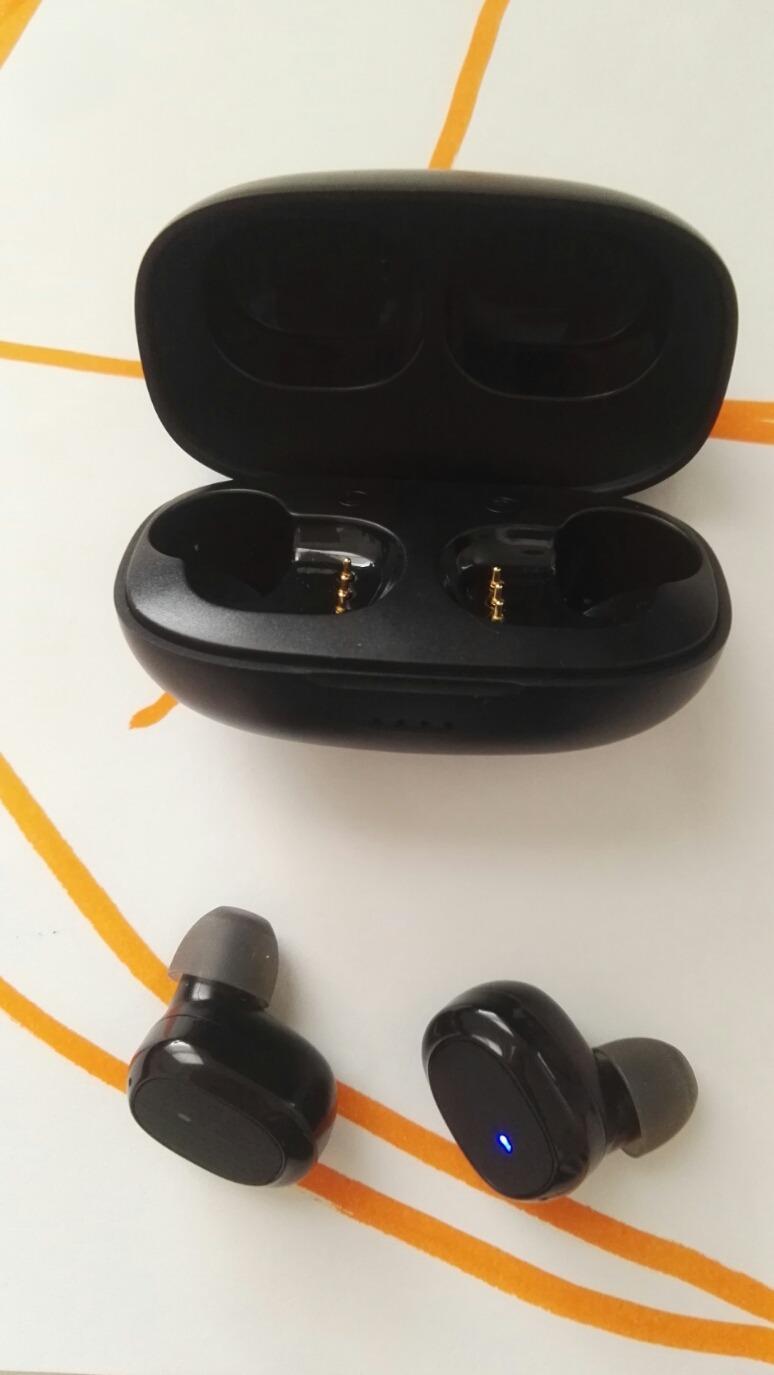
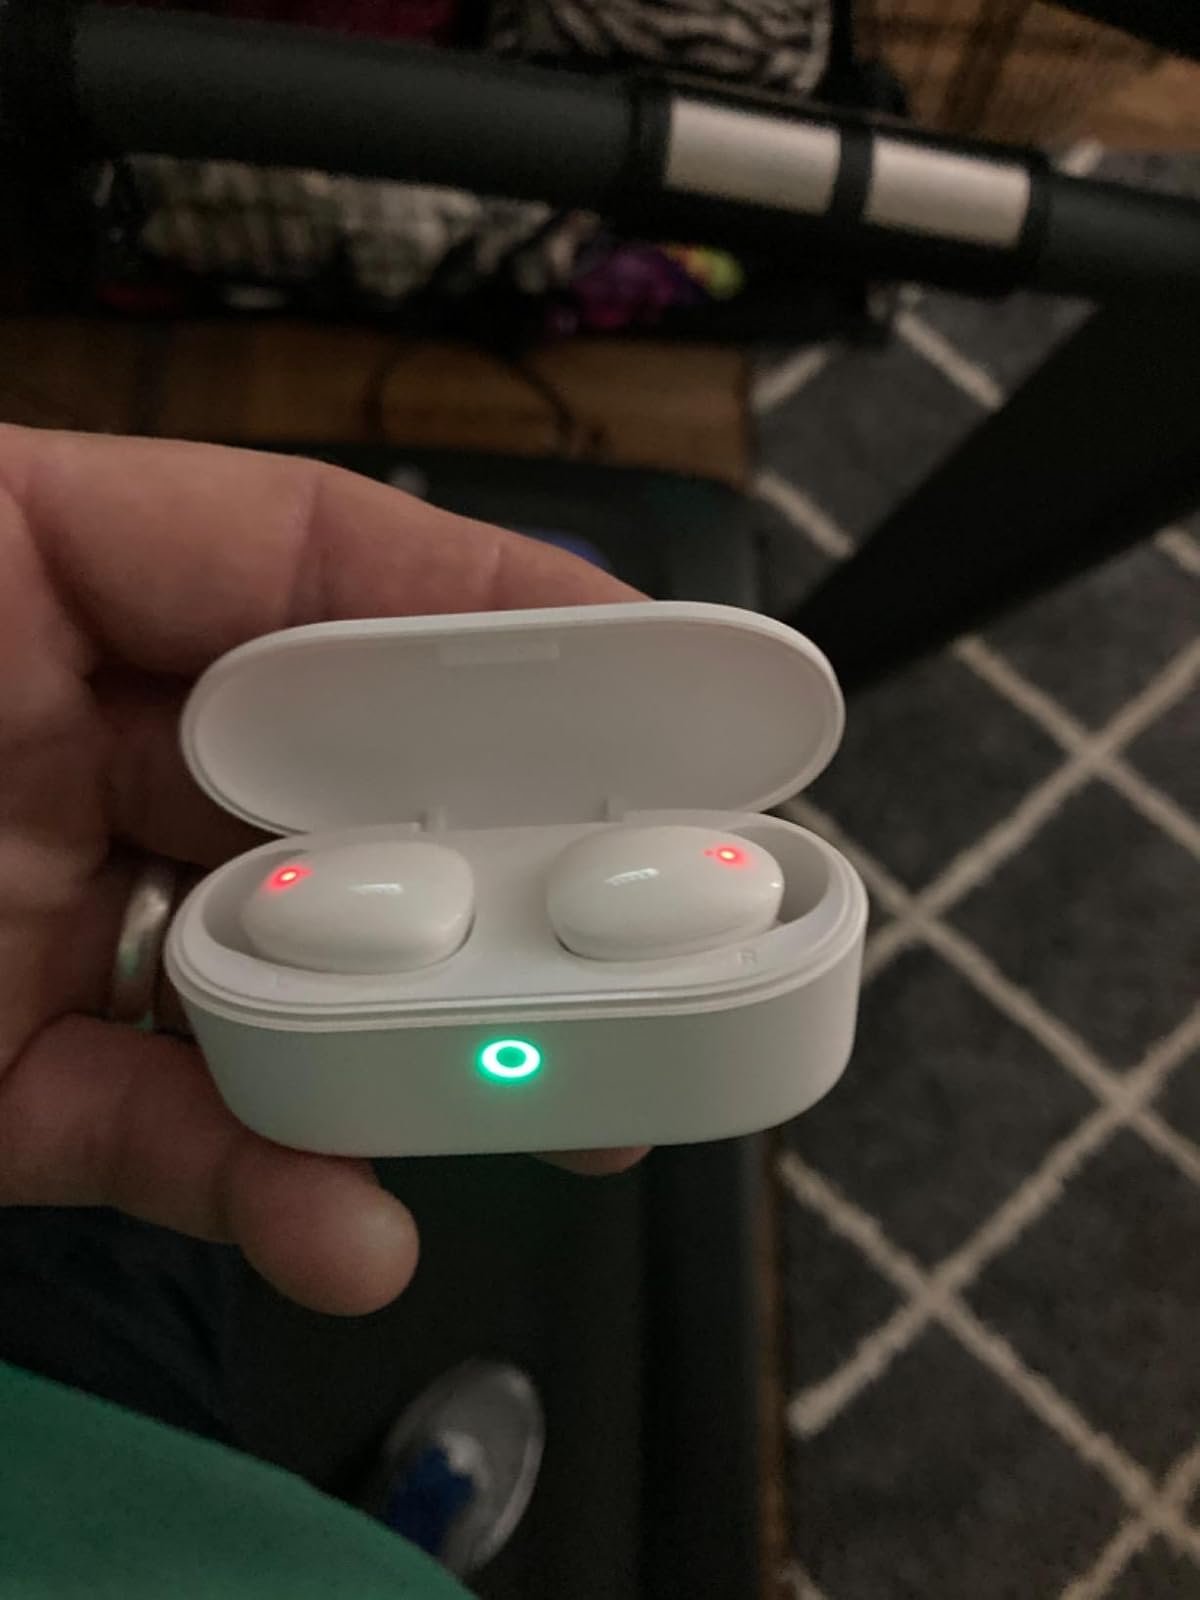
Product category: earbuds
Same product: no